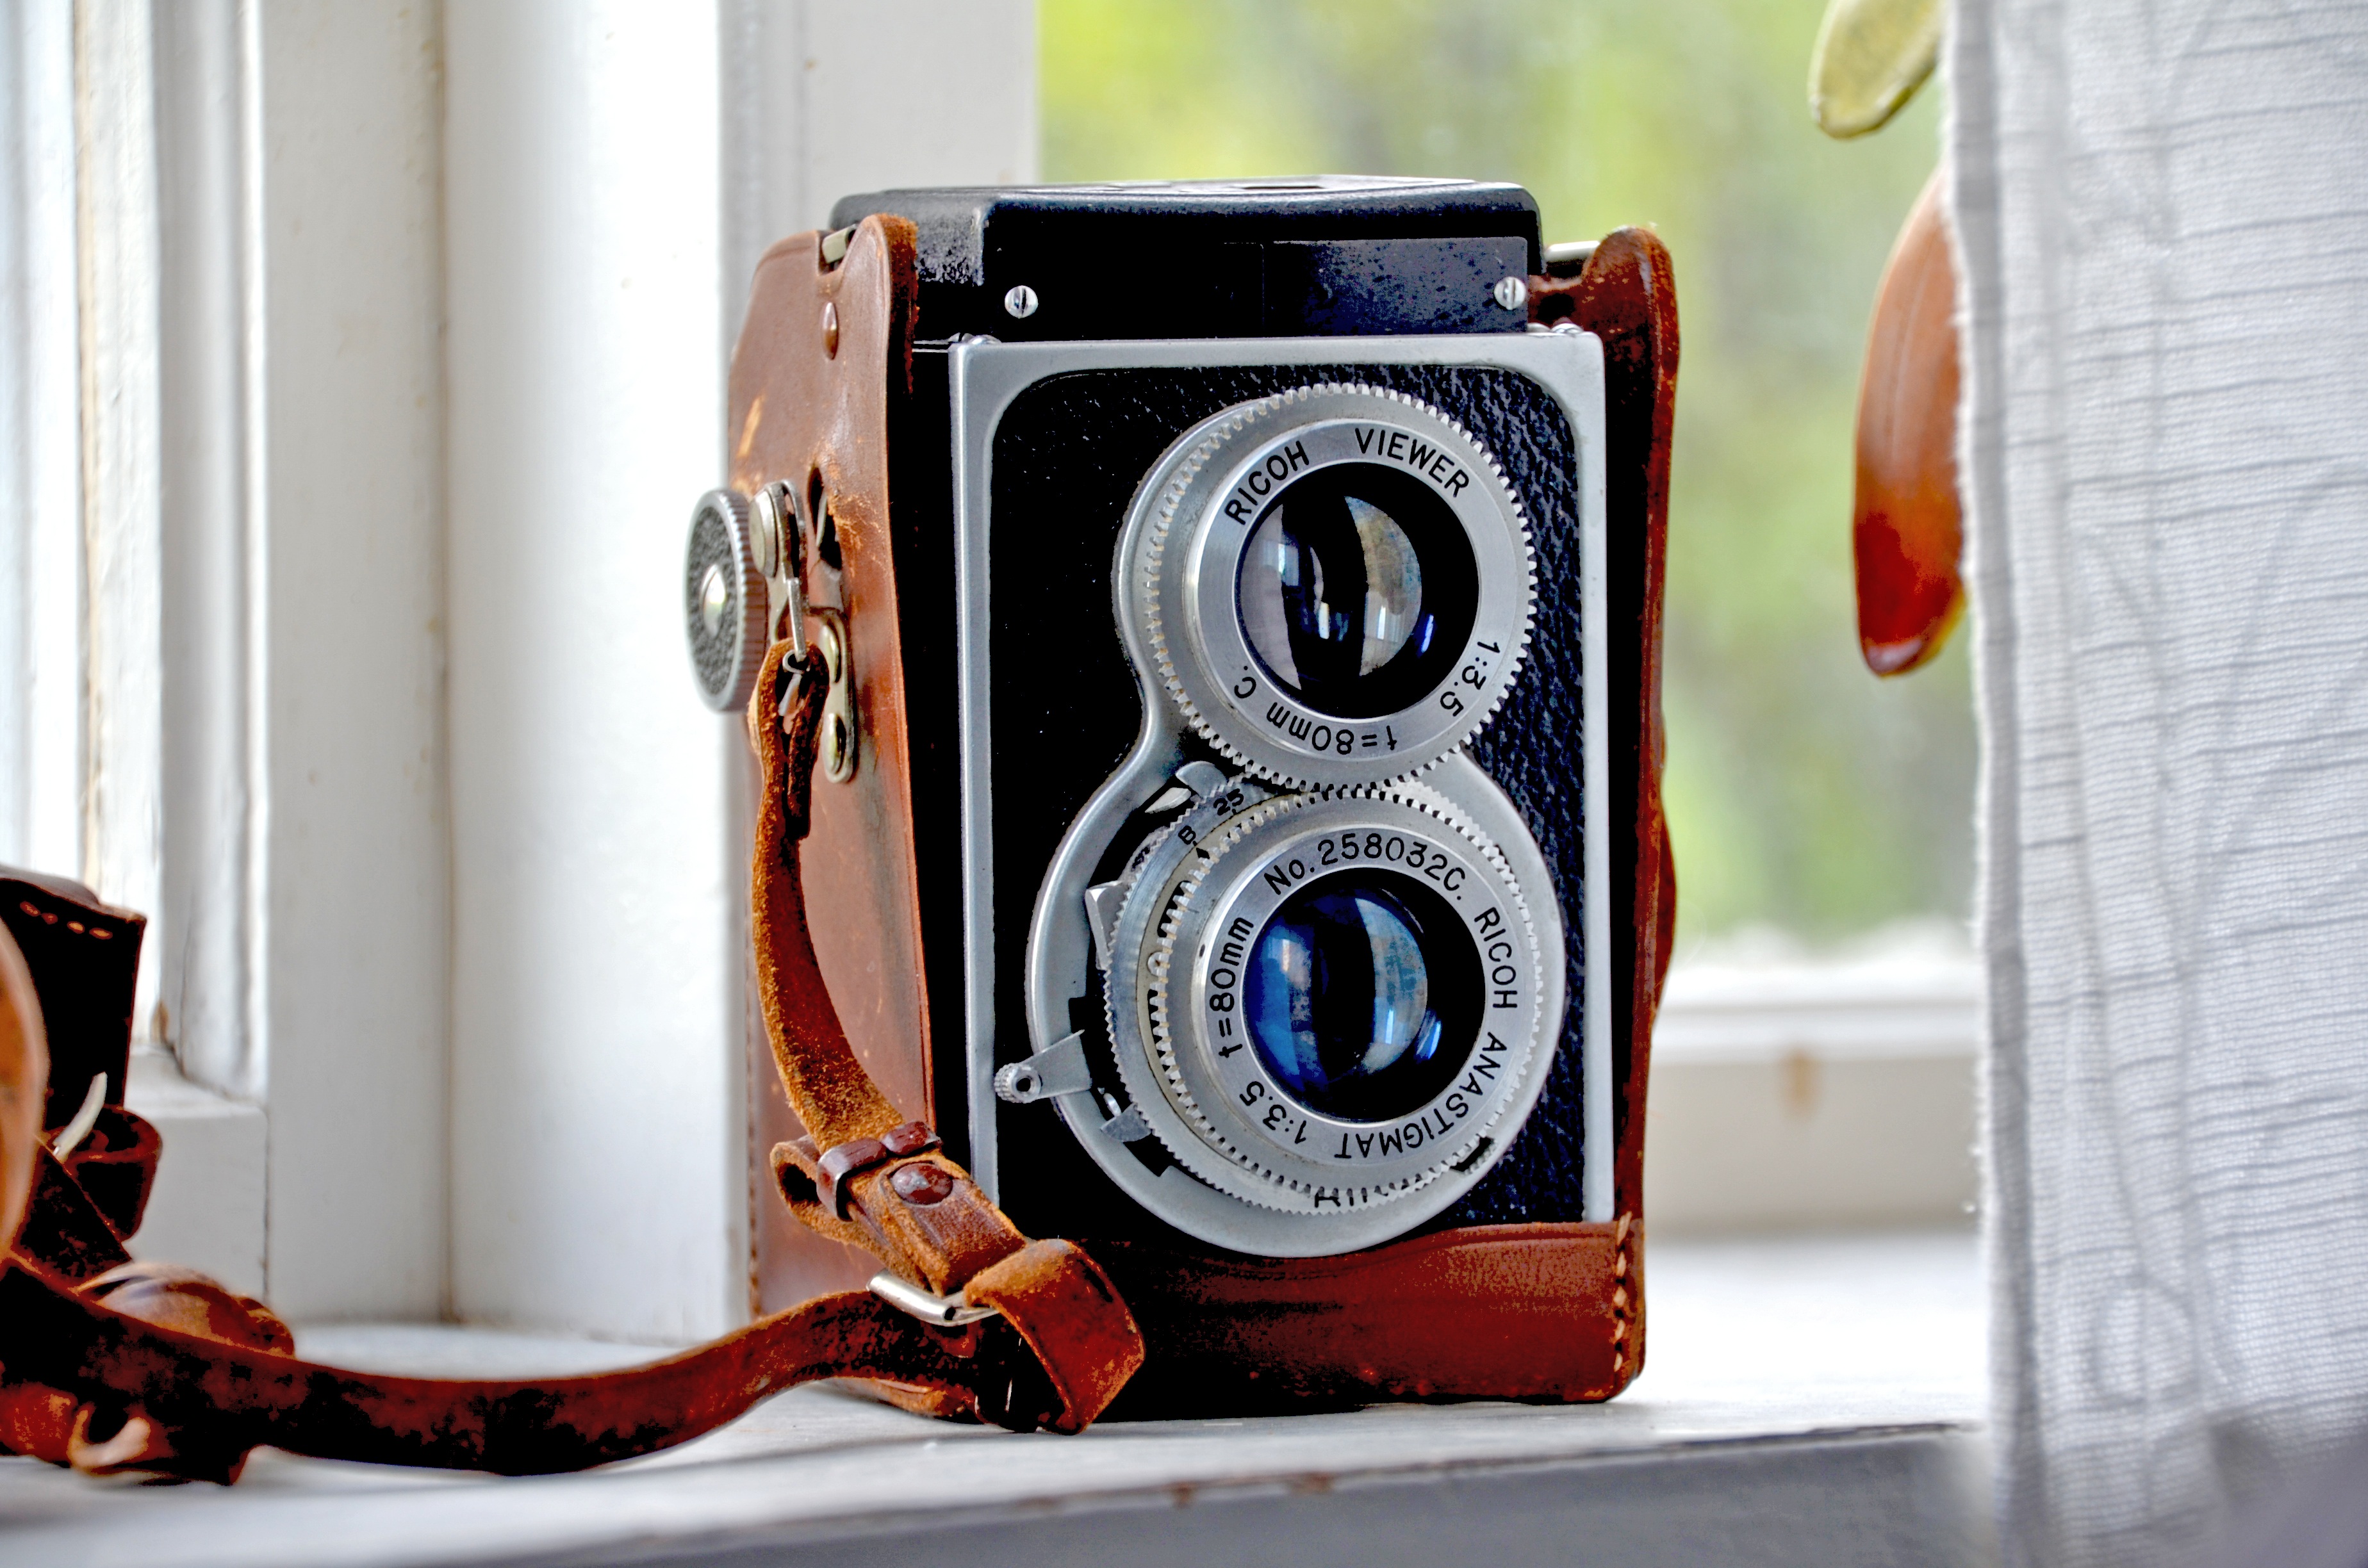
camera, retro, red, color, old camera, reflex camera, digital camera, ricoh, digital slr, single lens reflex camera, cameras optics, mirrorless interchangeable lens camera